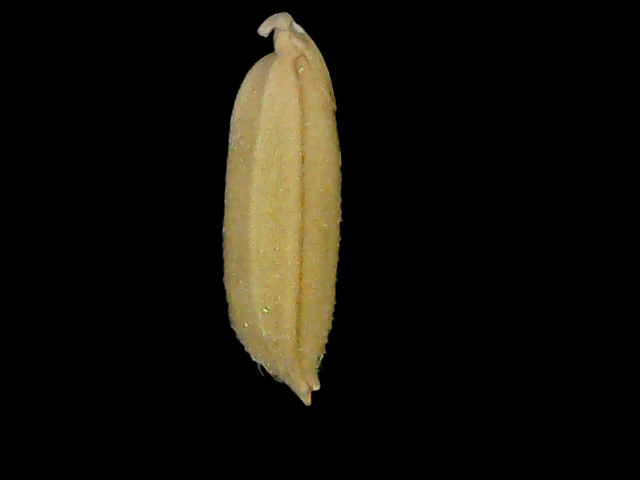
Rice variety: Bd85